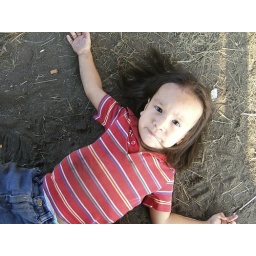
best seat in the house